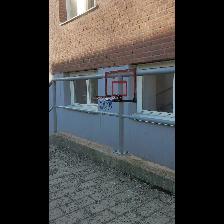
Label: NonHuman